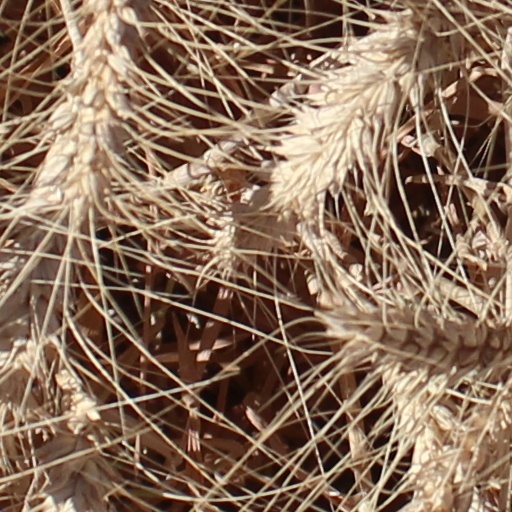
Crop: wheat